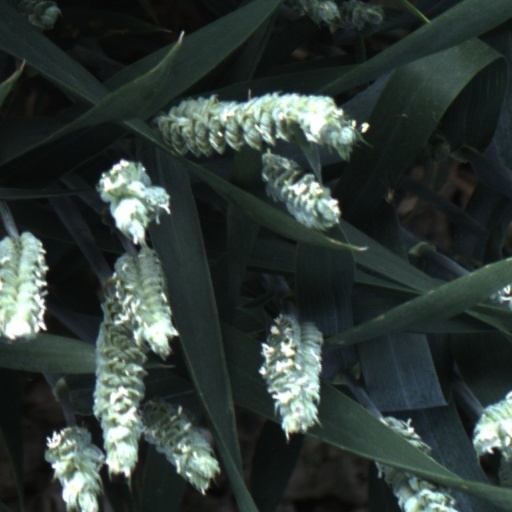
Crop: wheat